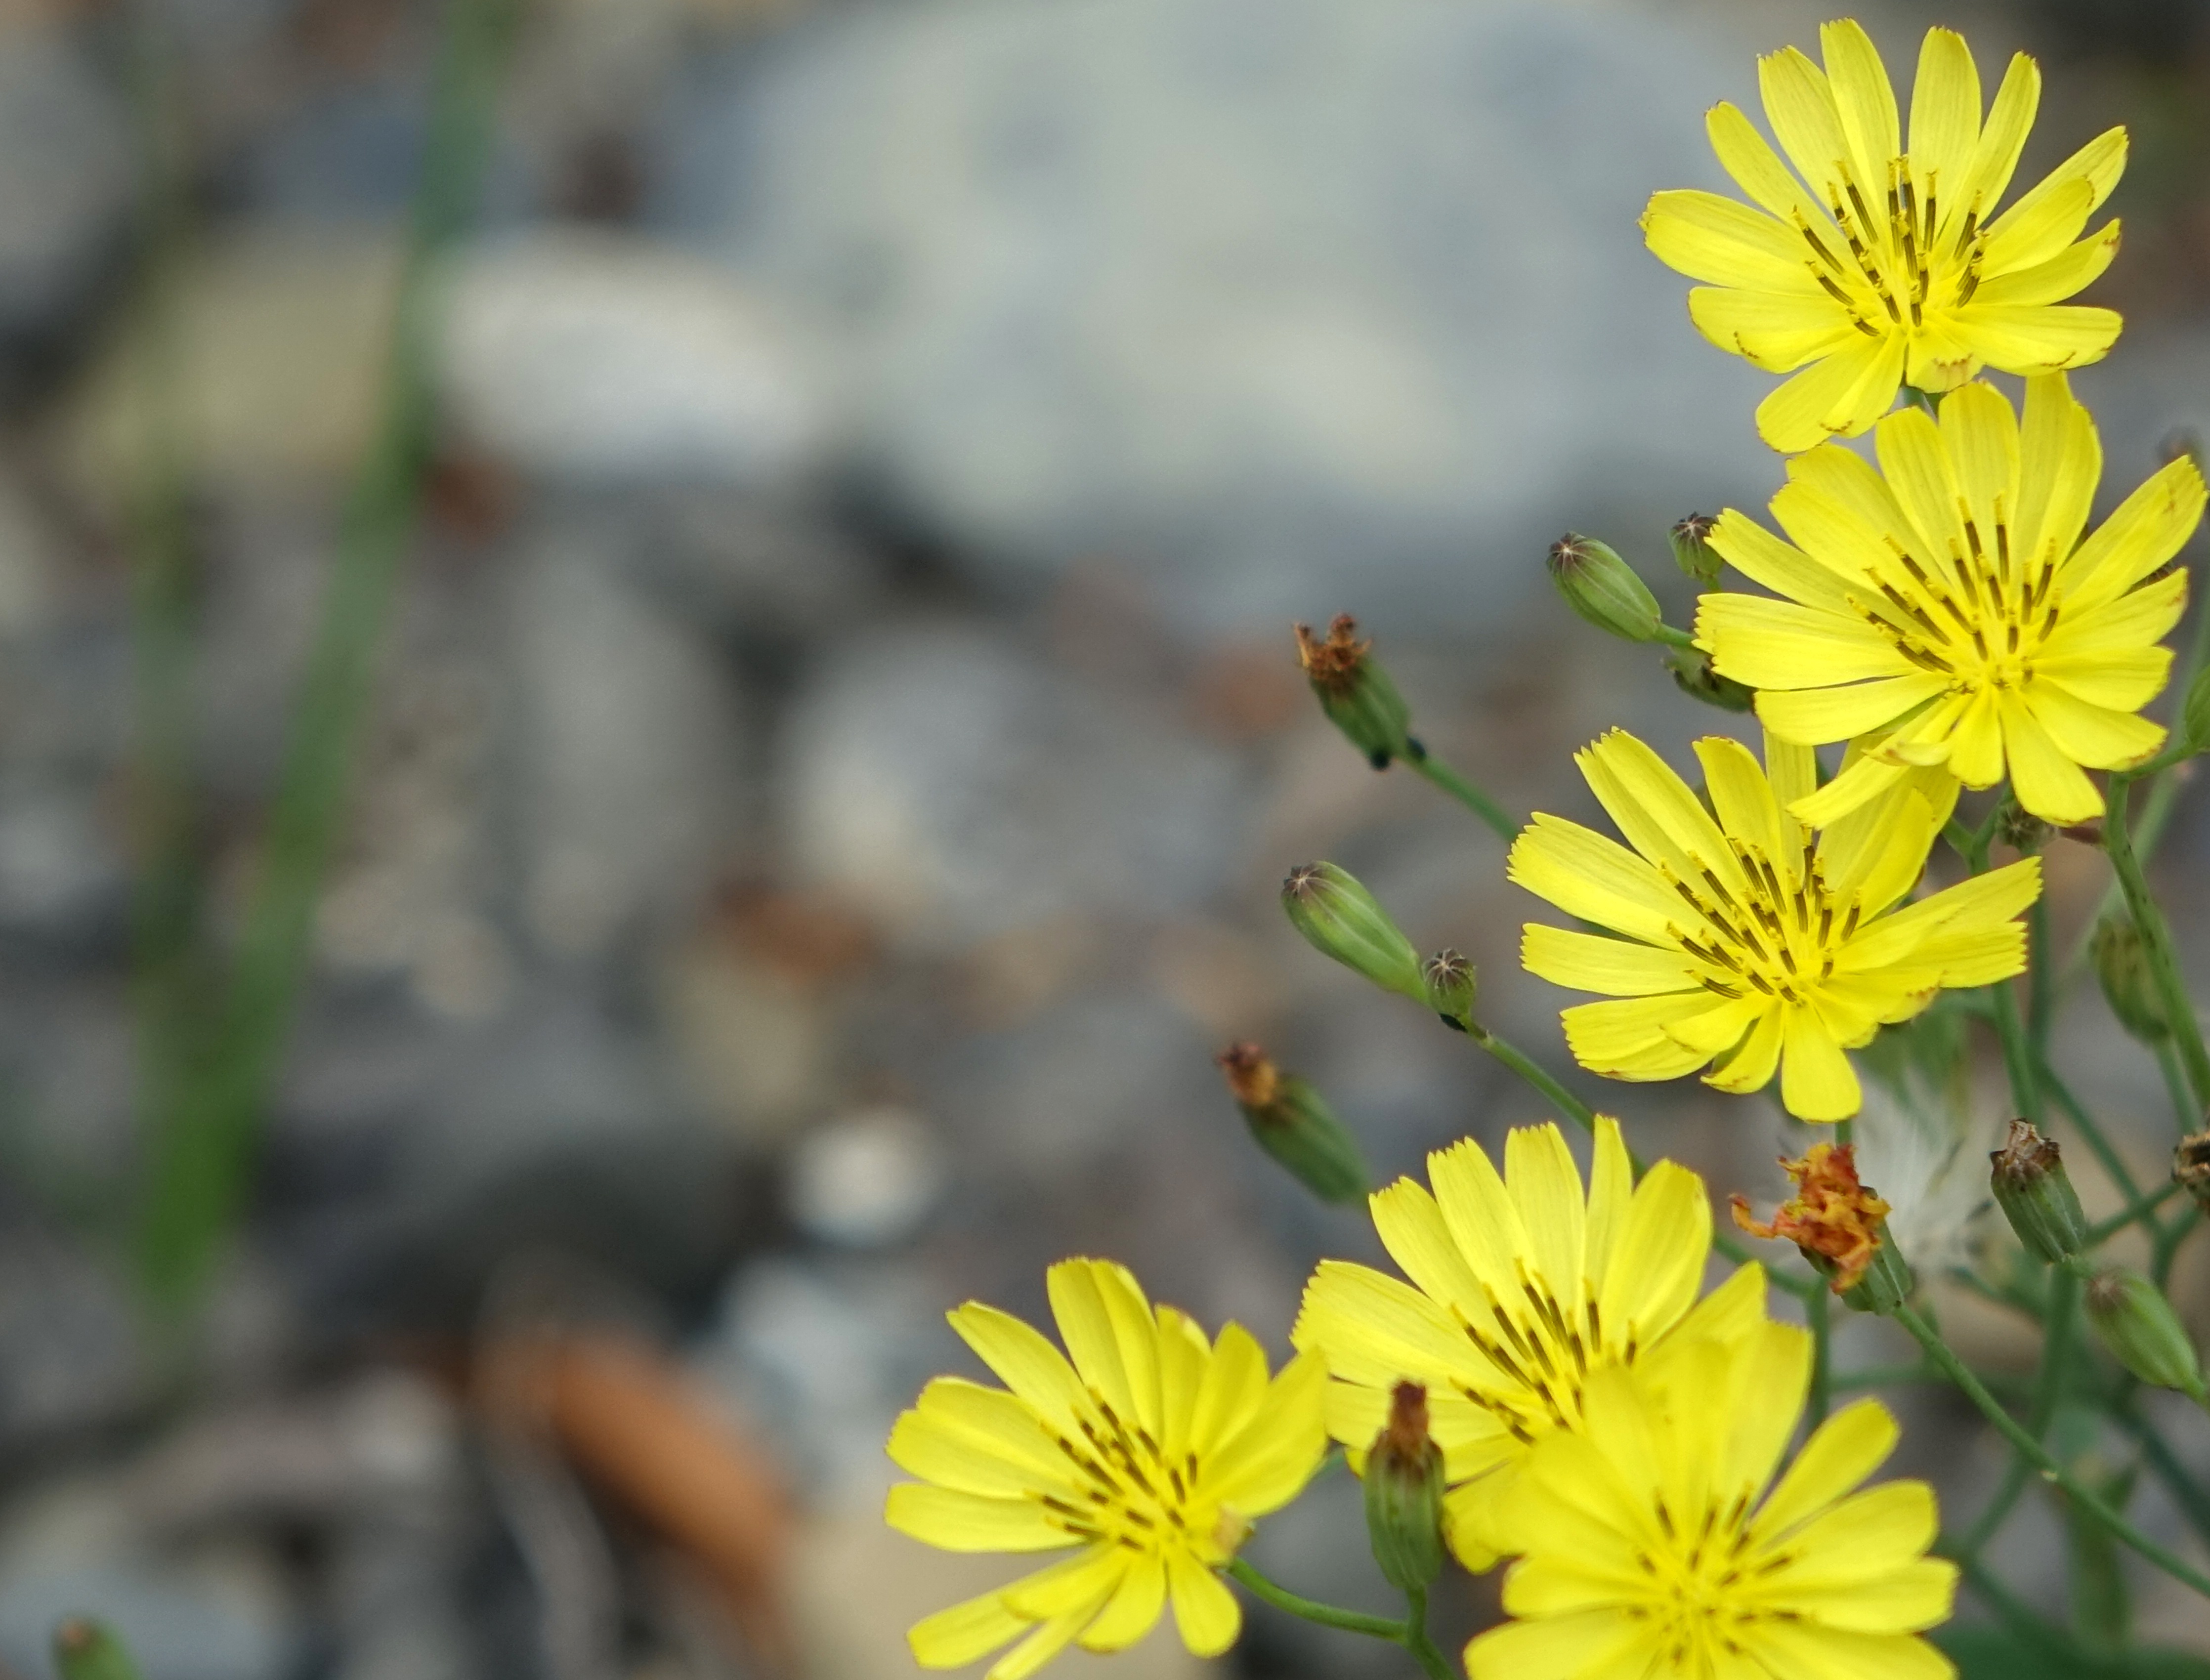
nature, blossom, plant, meadow, flower, petal, wild, green, herb, botany, yellow, flora, fauna, wildflower, compositae, chicory, macro photography, flowering plant, daisy family, land plant, knife heel grass